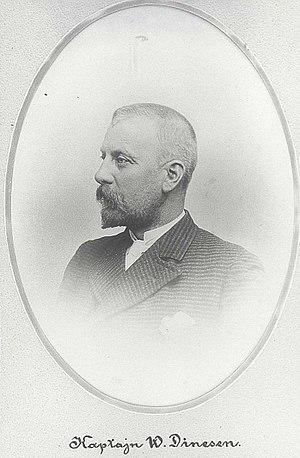
Adolph Wilhelm Dinesen dit Wilhelm Dinesen, né le 19 décembre 1845 à Copenhague et mort le 28 mars 1895 dans la même ville, est un officier et écrivain danois, sous le nom de plume de Boganis, et père de la femme de lettres Karen Blixen.